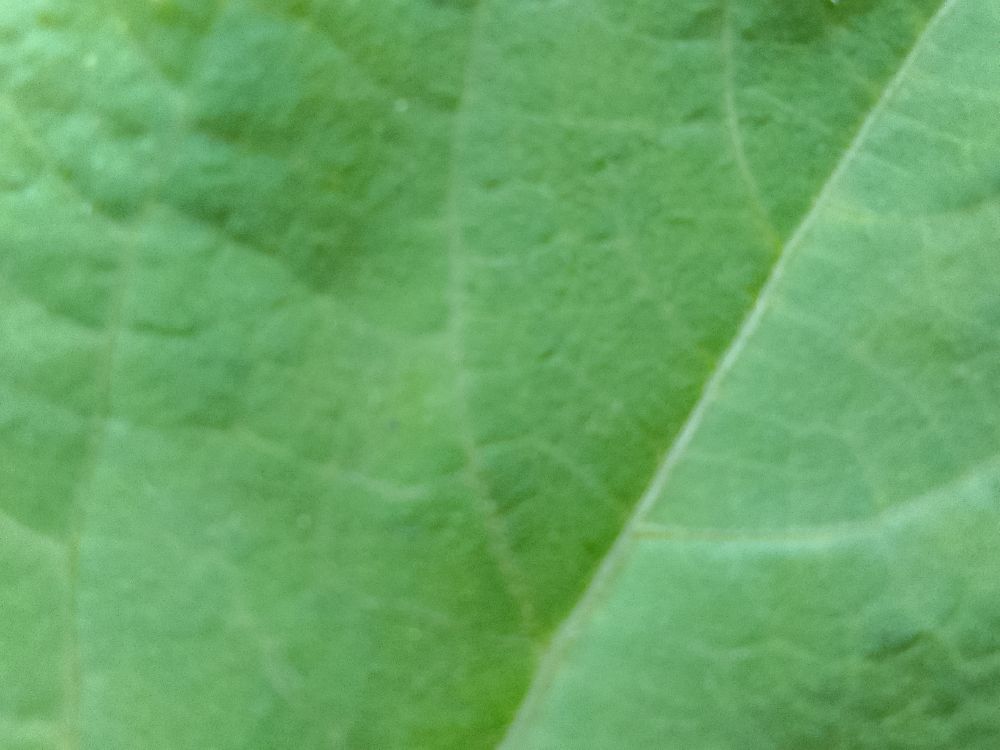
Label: healthy